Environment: real
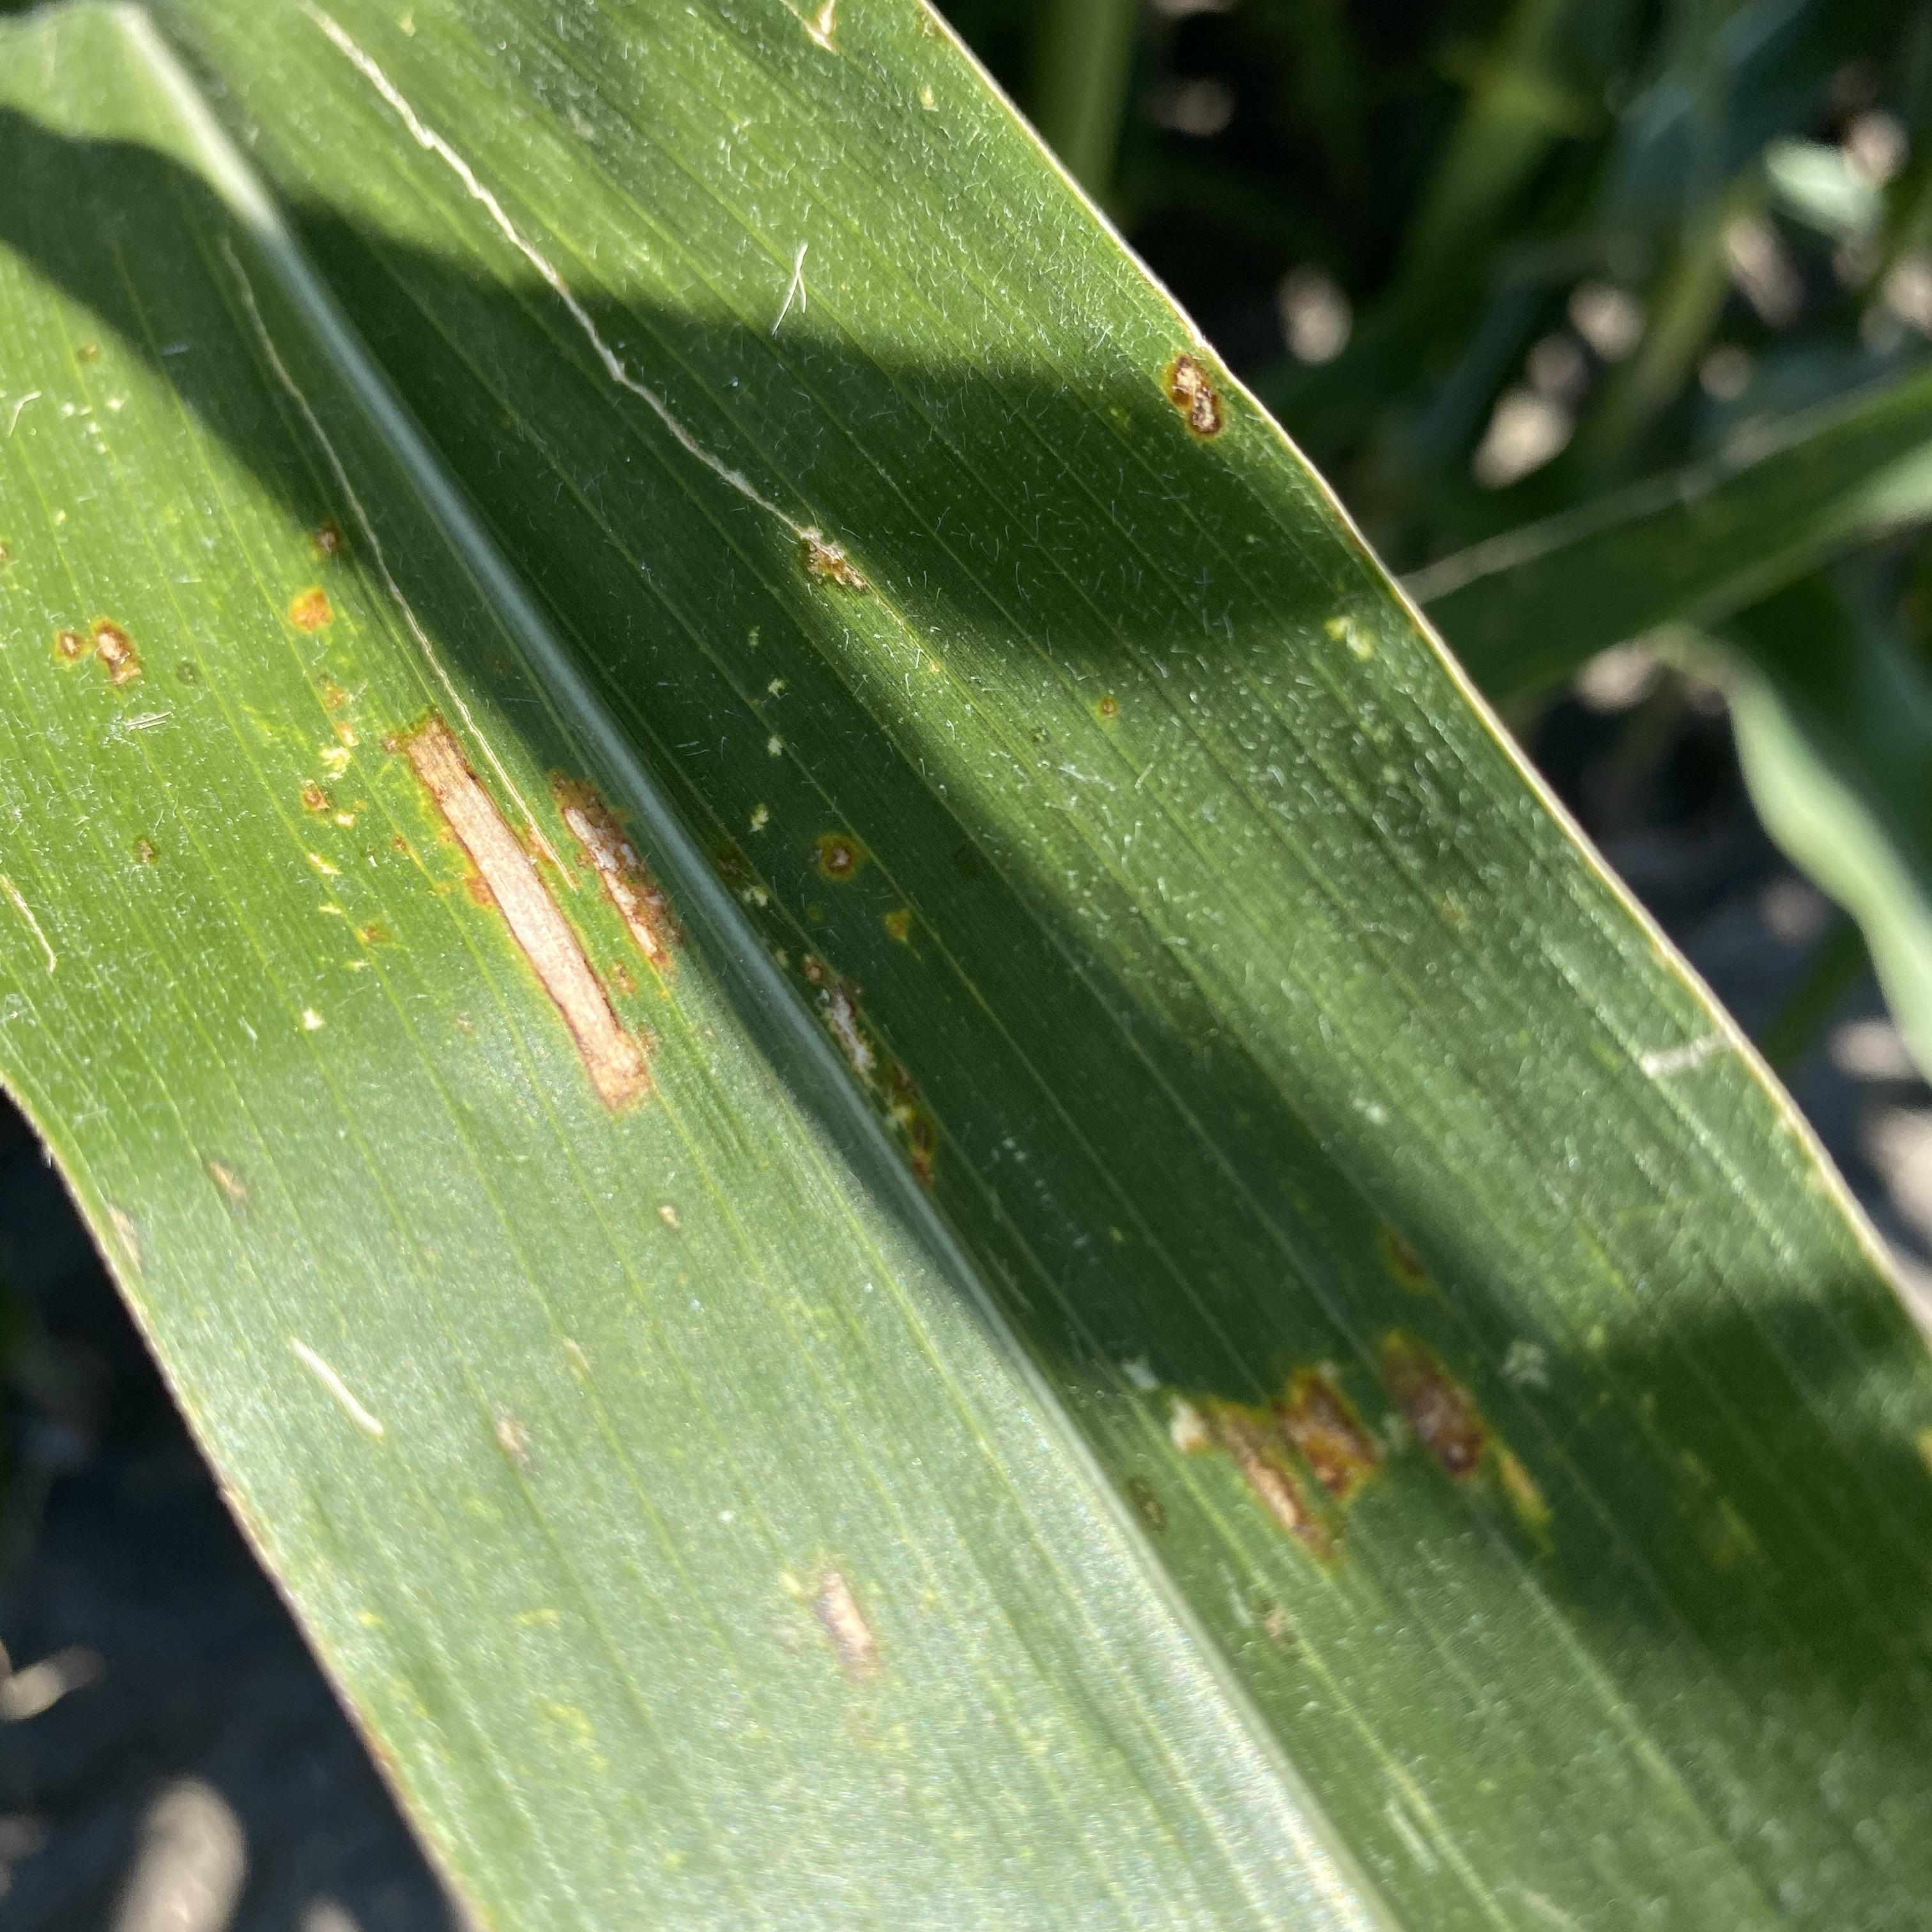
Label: gray_leaf_spot